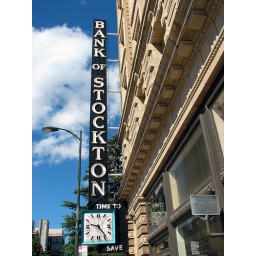
The Bank of Stockton building was Stockton's first skyscraper and also featured the first revolving door in Stockton.